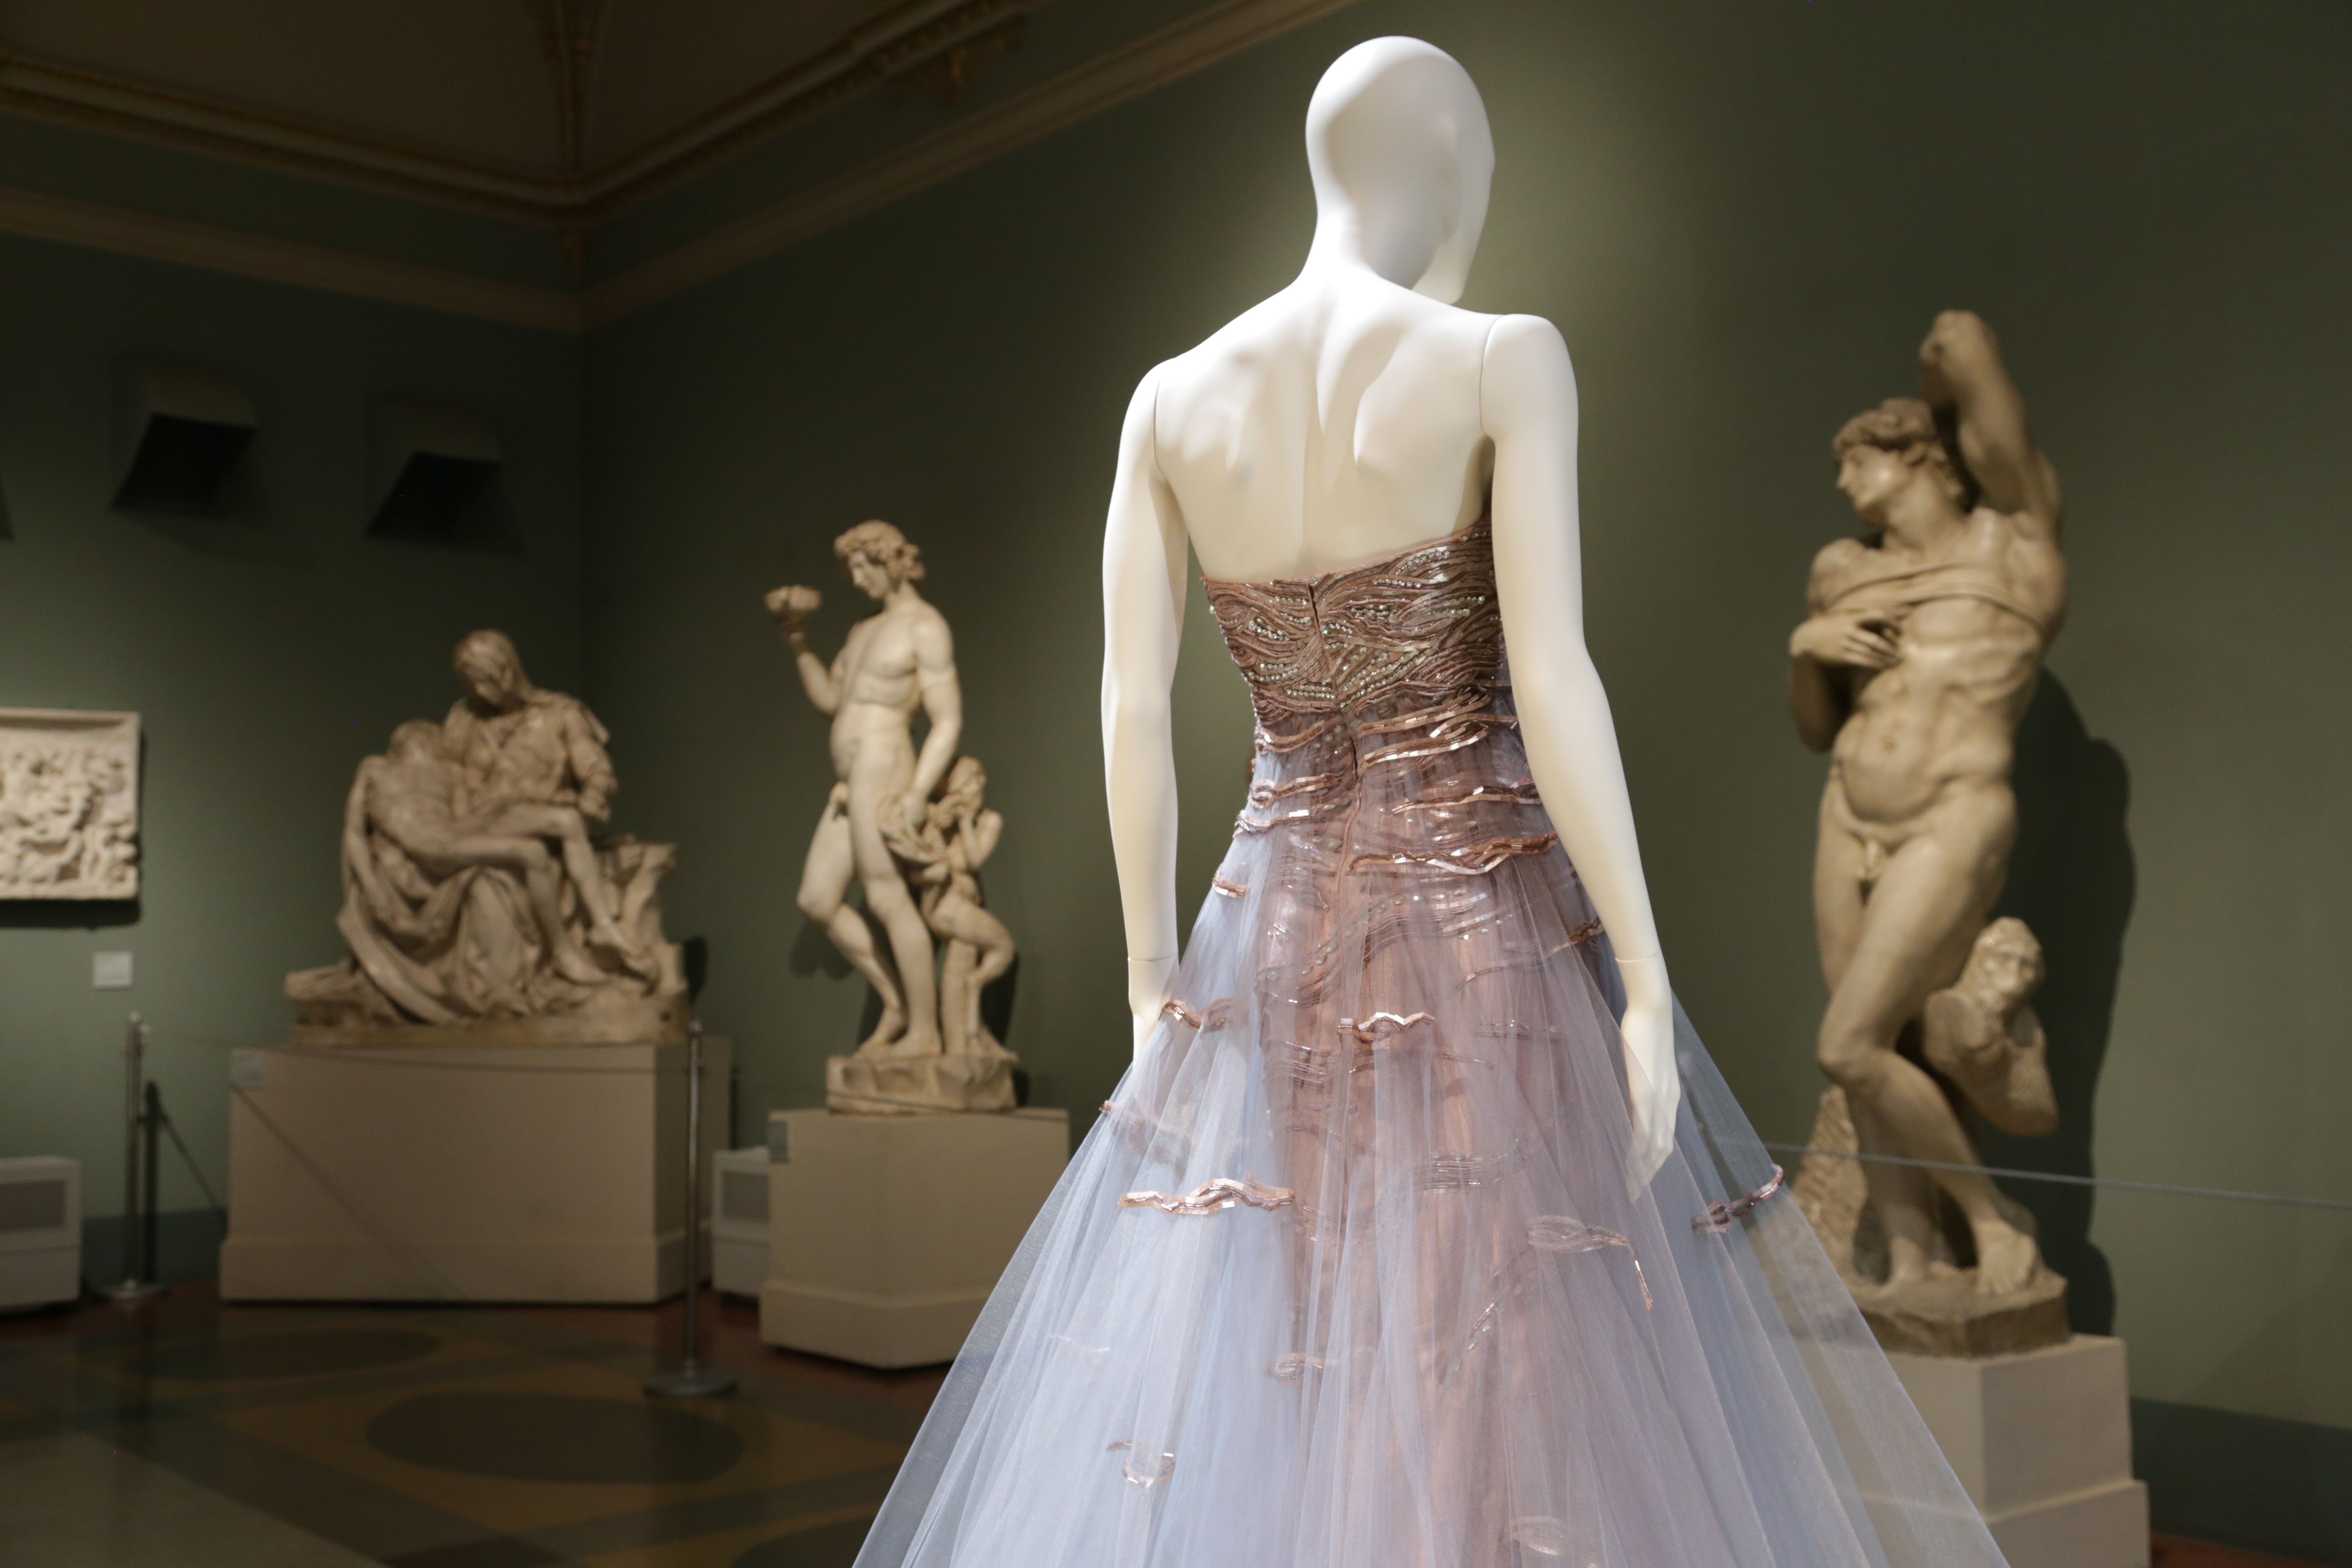
man, people, model, spring, museum, fashion, clothing, wedding dress, bride, mannequin, sculpture, theatre, art, drama, dress, luxury, design, picture, beauty, history, exhibition, gown, attire, contemporary art, wealth, haute couture, fashion design, bridal clothing